Toni Matt

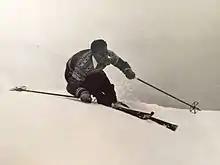
Toni Matt in 1939

Anton "Toni" Matt (November 21, 1919 – May 17, 1989) was an Austrian-American ski pioneer, champion racer, Guinness Book World Record Holder, and veteran of the U.S. Army's 10th Mountain Division.